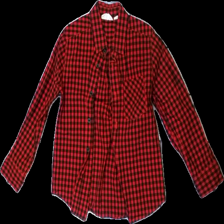
View: front
Type: Shirt
Category: Children
Brand: Kappahl
Colors: Black, Red
Material: 100% Cotton
Pattern: Checkered print
Cut: Regular
Size: 110
Price range: 50-100
Recommended usage: Reuse
Description: Red and black checkered top